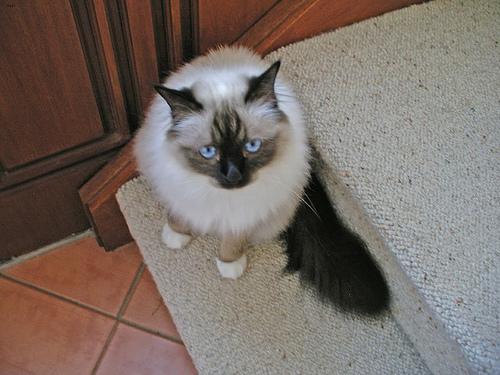
Breed: Birman